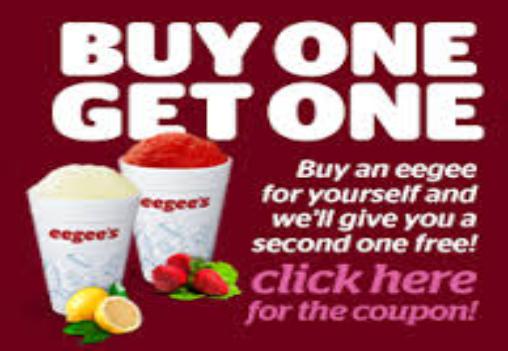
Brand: Eegee's
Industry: Food